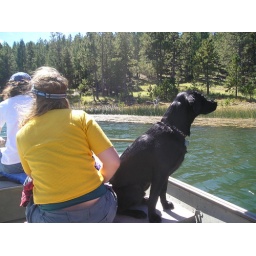
casey, ginger, and theo, cruisin across mountain lake in vermejo